Butler House (West Chester, Pennsylvania)

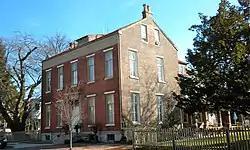
Butler House, January 2010

Butler House is a historic home located in West Chester, Chester County, Pennsylvania. It was built about 1845, and is a -story brick dwelling in the Federal style. It has a rear ell with porch. The house has been renovated into apartments. It was the home of Congressman Thomas S. Butler (1855–1928), father of U.S. Marine Corps Maj. Gen. Smedley Butler (1881–1940). Maj. Gen. Butler grew up in the house.